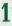
Number: 1